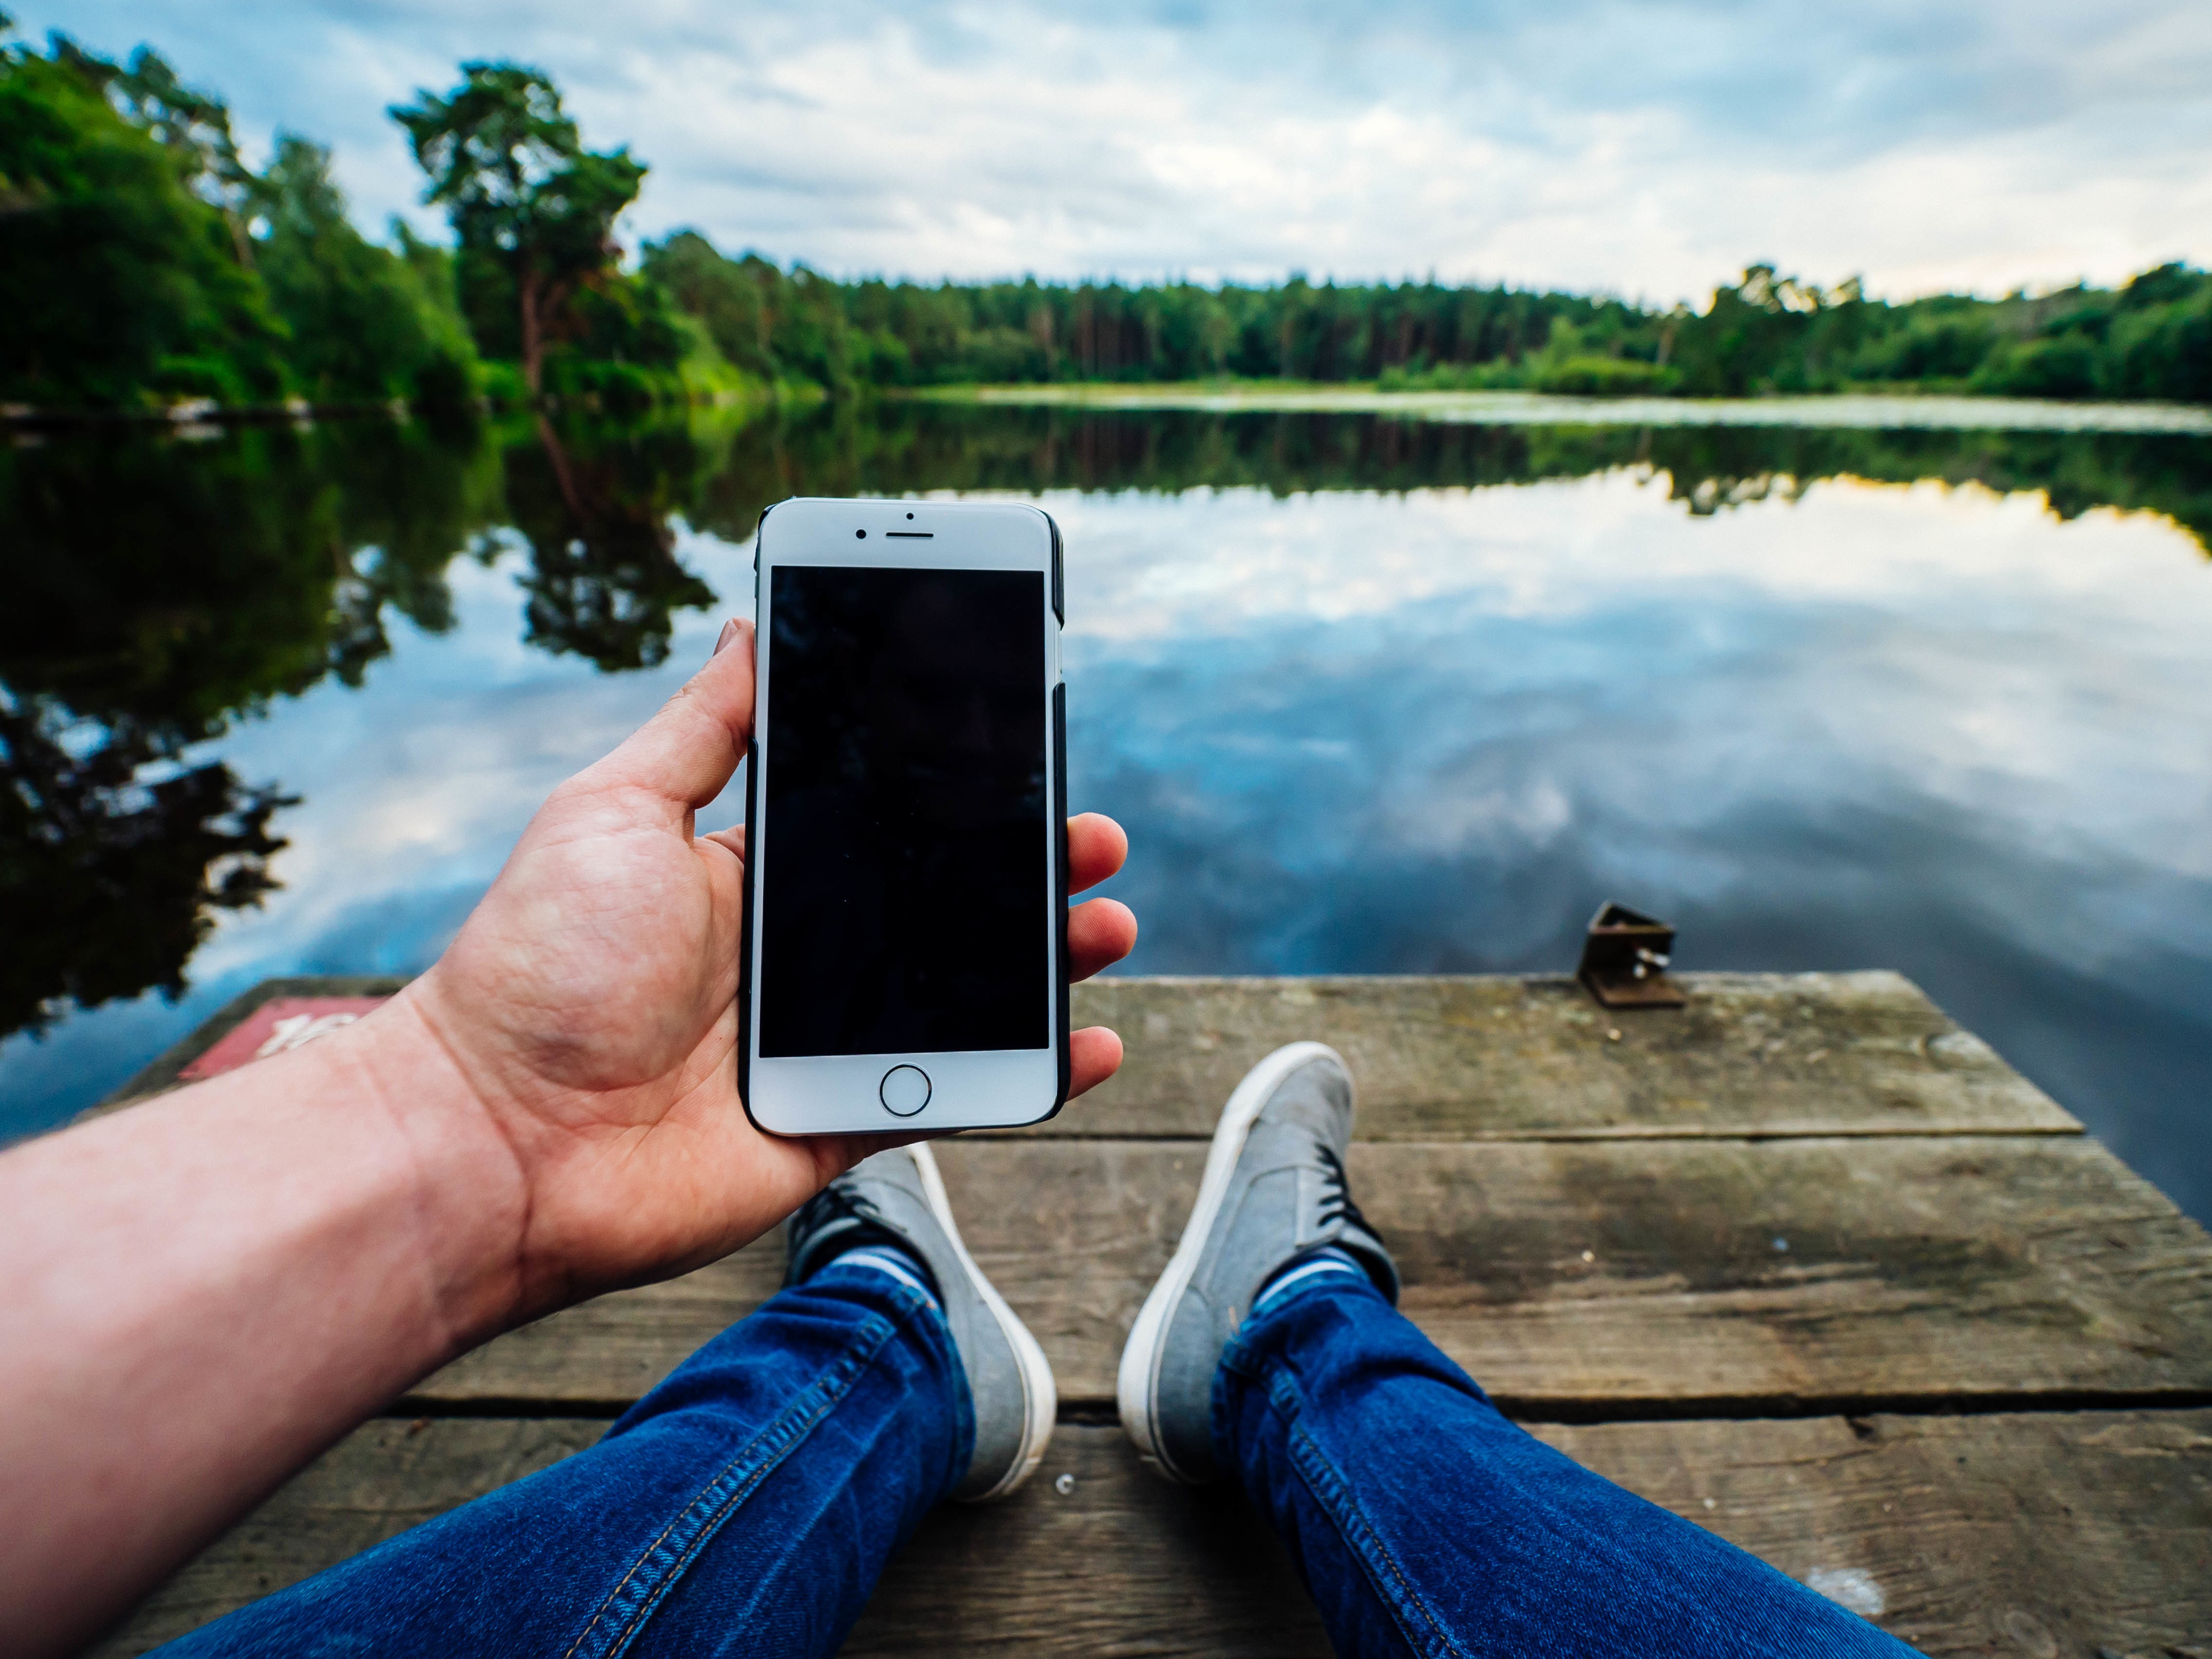
iphone, hand, sea, water, dock, vacation, travel, reflection, phone, blue, image, screenshot